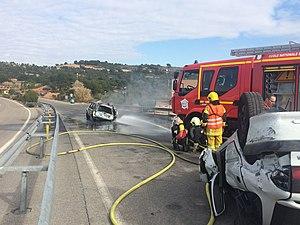
Simulation d'un feu de voiture sur la portion d'autoroute du plateau technique de Vitrolles.
L’École nationale supérieure des officiers de sapeurs-pompiers est un établissement public français créé le 1ᵉʳ août 2004.